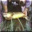
Label: trout